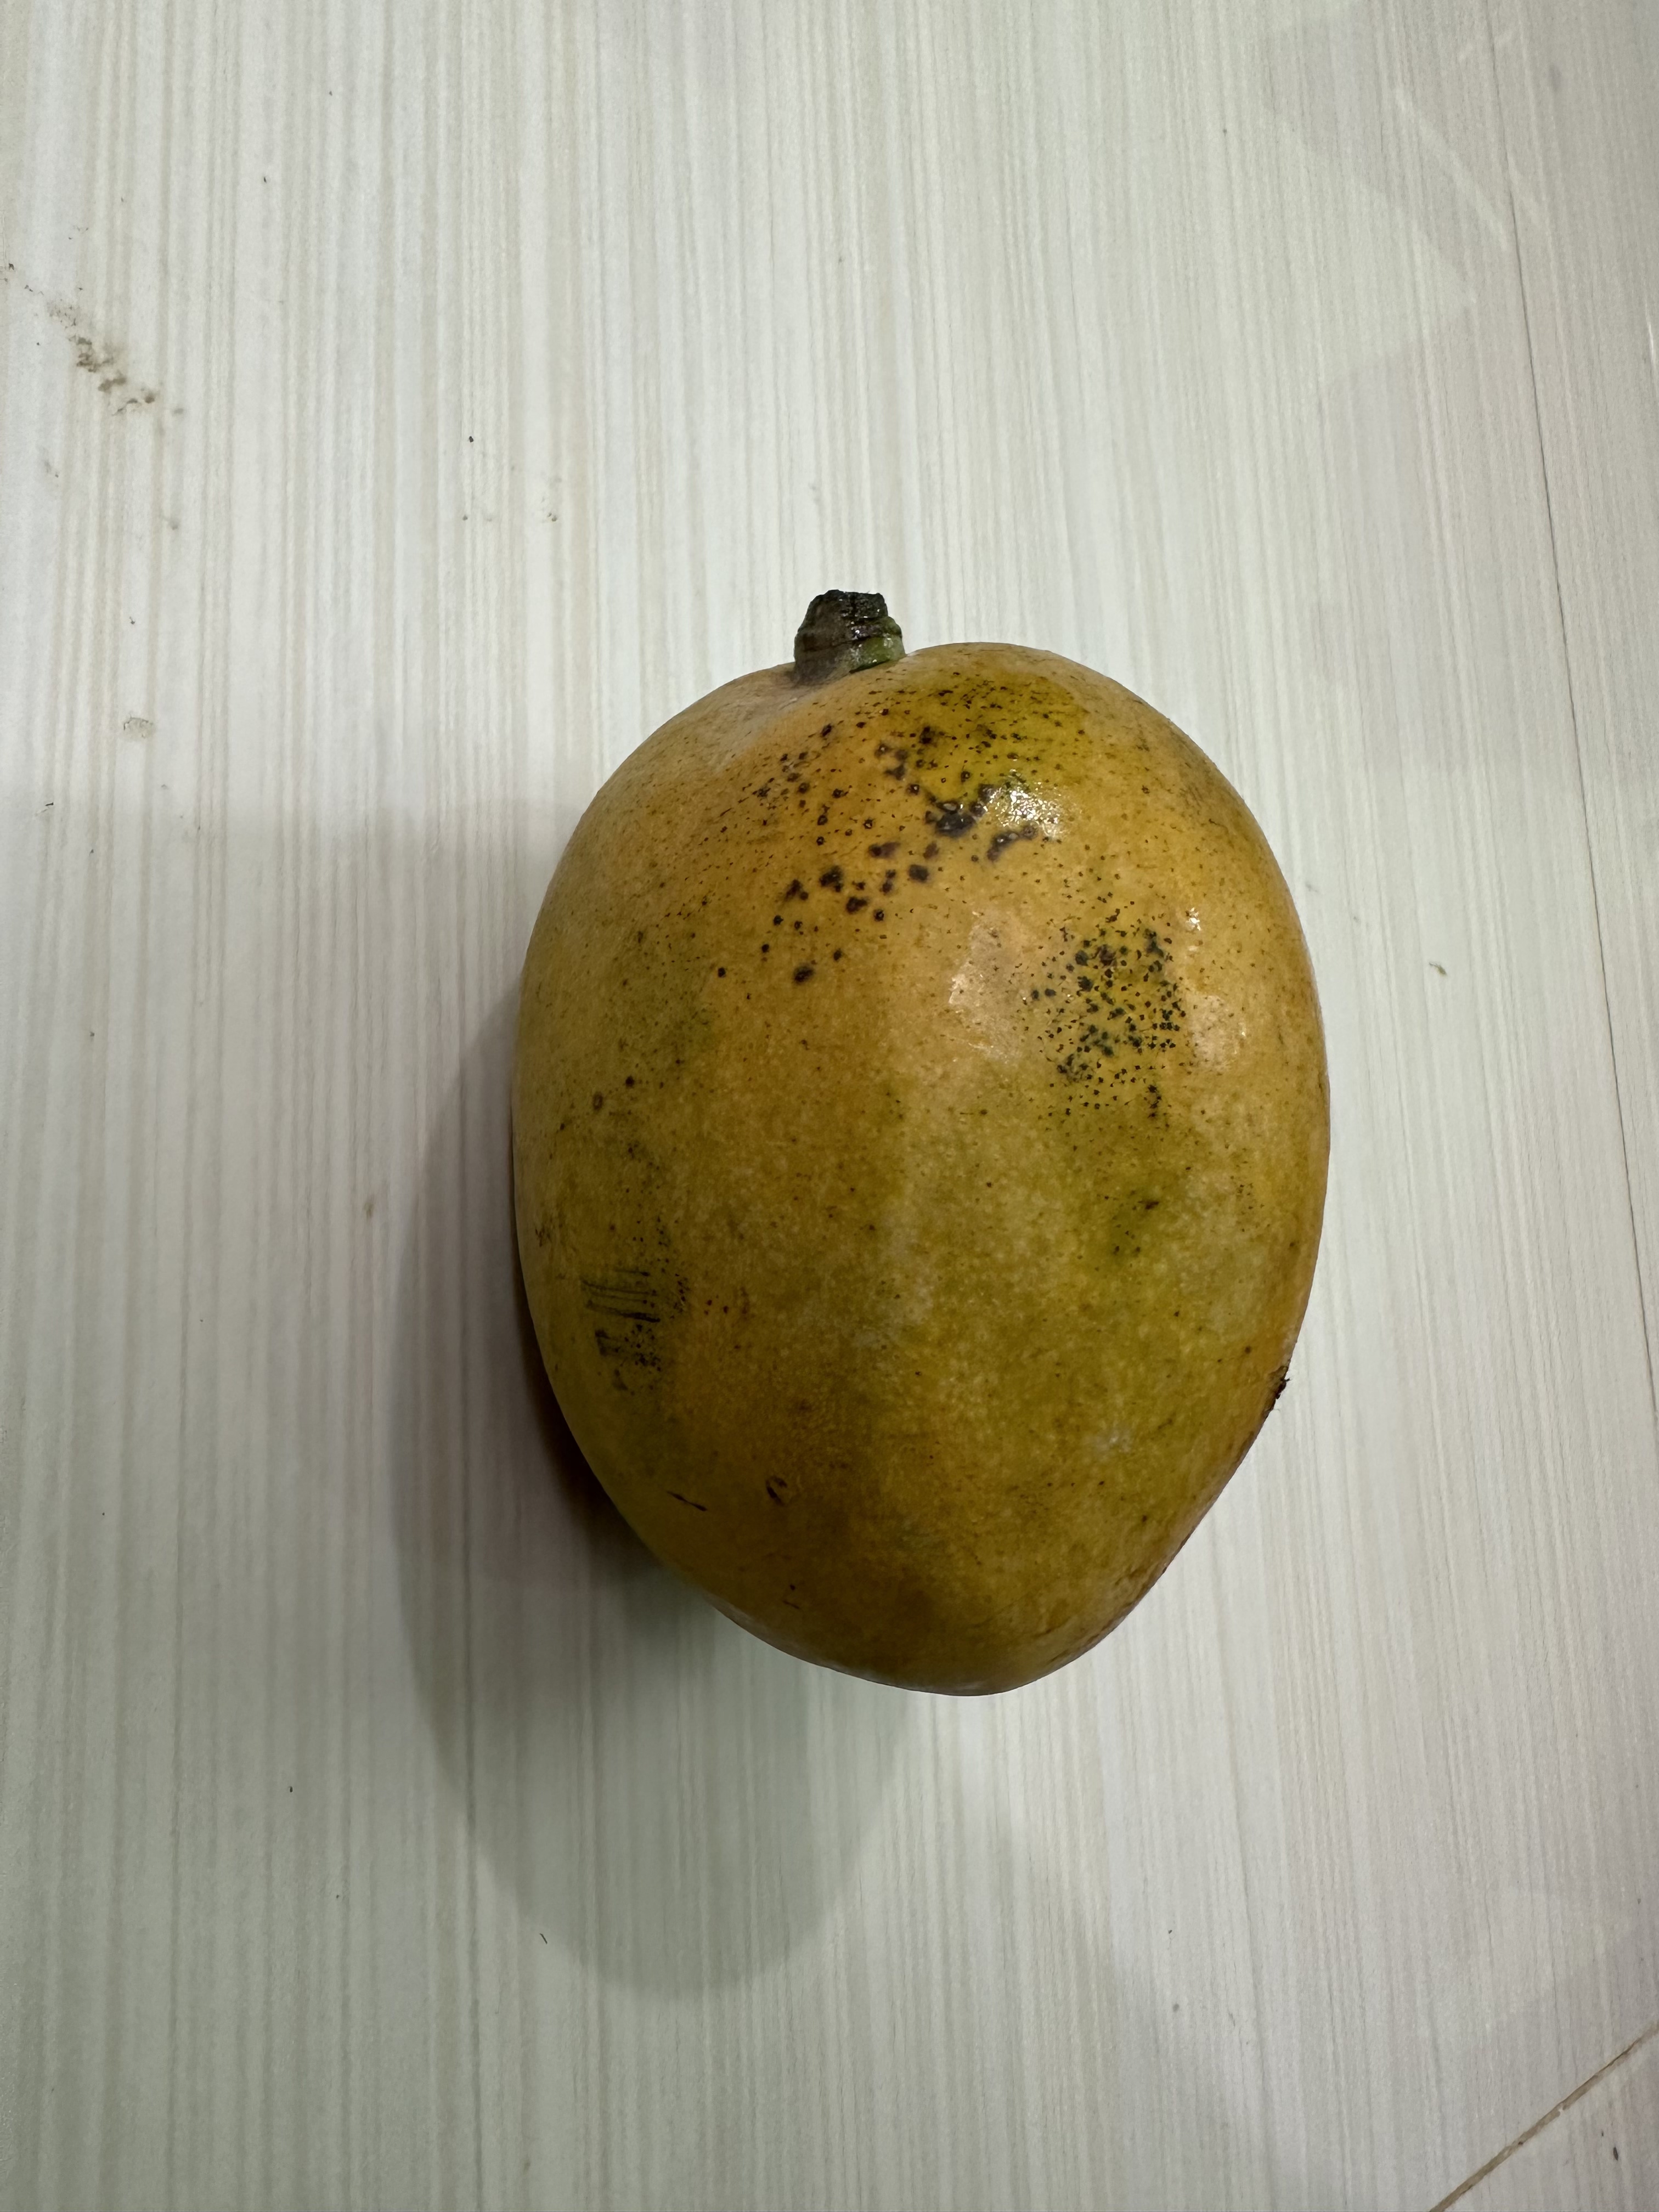
Mango variety: Nilambori